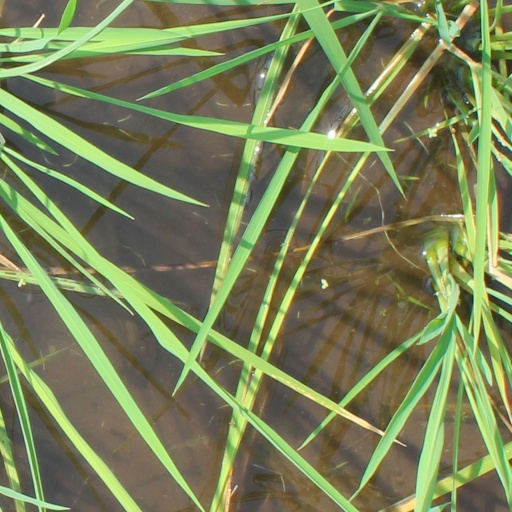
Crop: rice